James Barber (rugby)

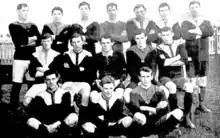
The Petone senior rugby team in 1907 with Barber in the second row on the left. Tom Cross (rugby), Hercules Wright, and Henry Knight were in the back row on the left. were next to him to the left

Barber originally played rugby union and represented Wellington. He played at fullback or scrum-half and was part of the side that won the Ranfurly Shield.